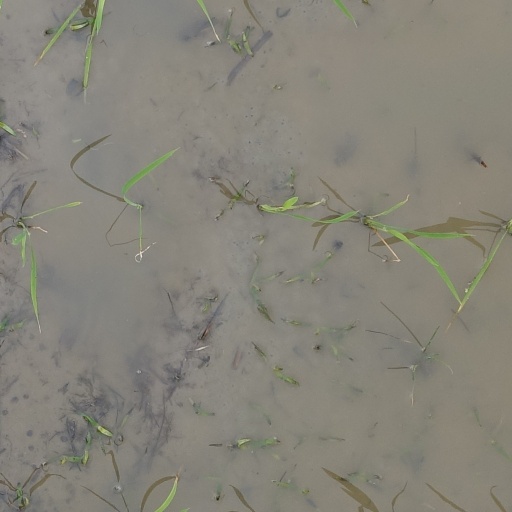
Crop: rice